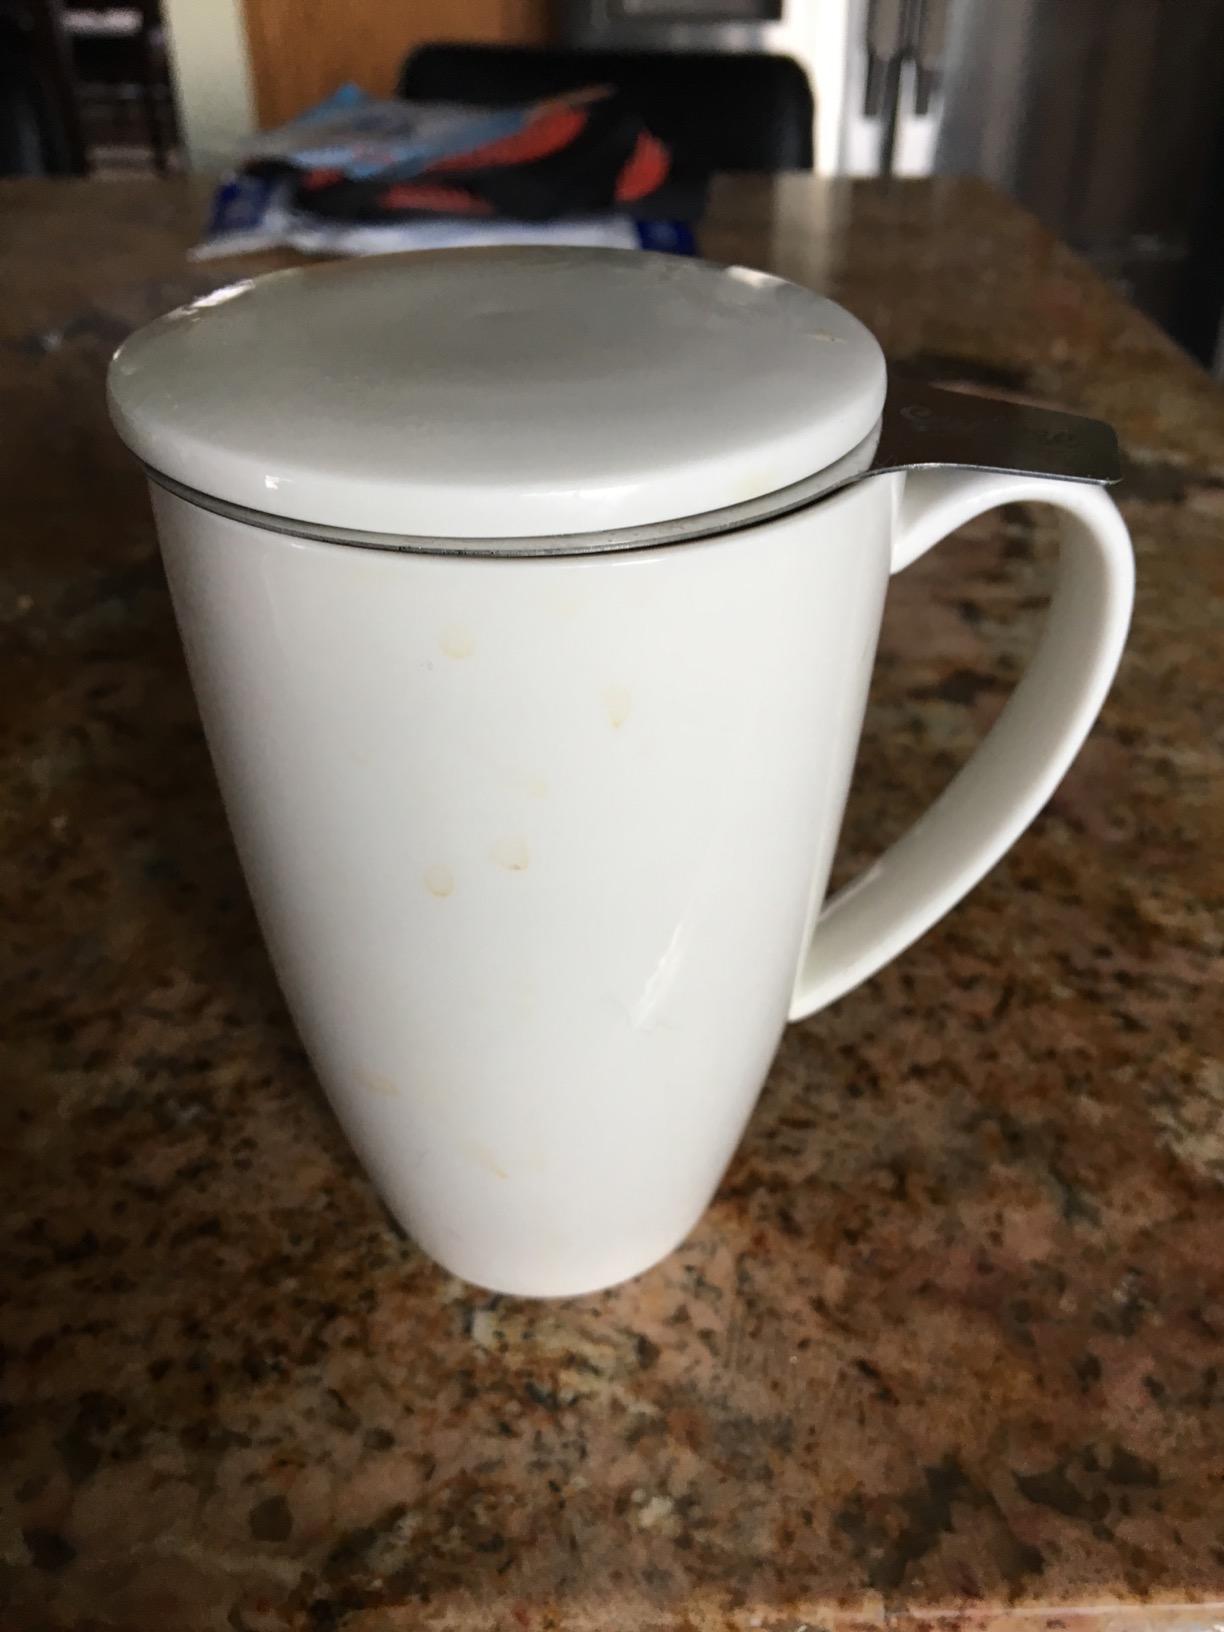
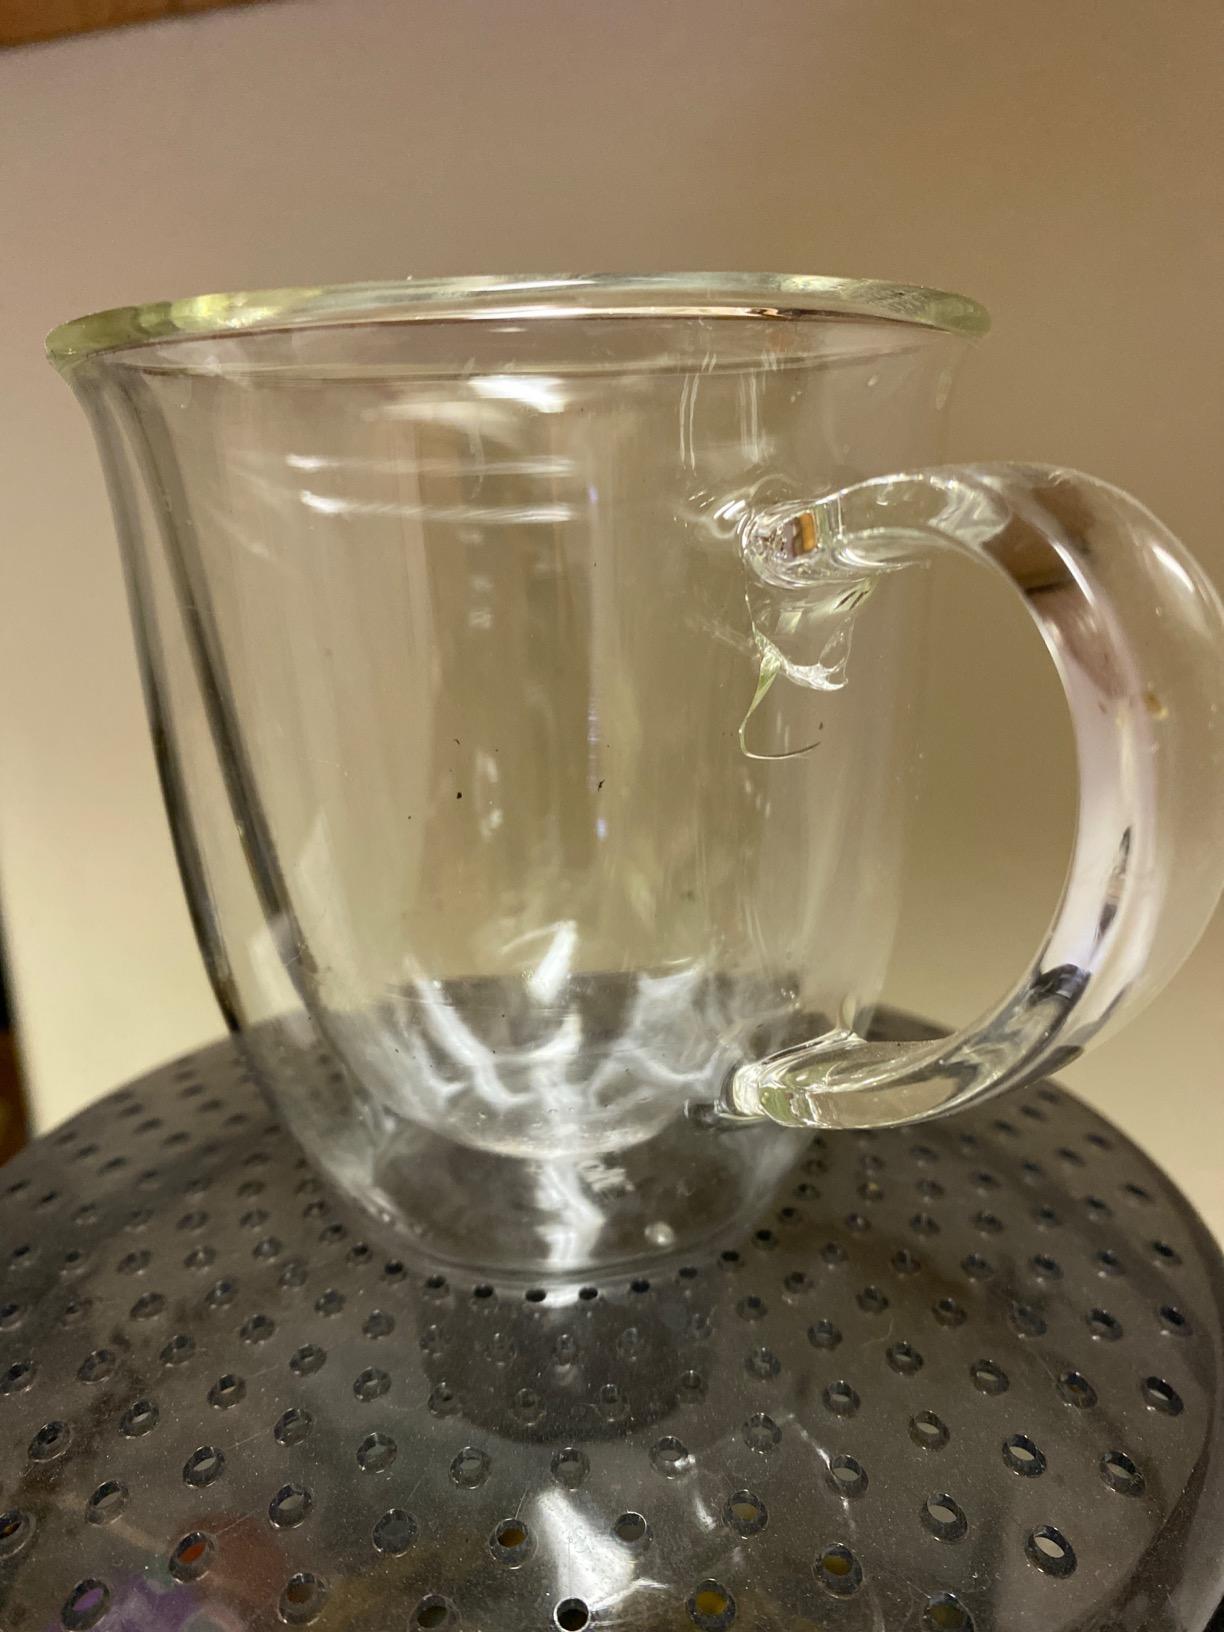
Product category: items_mug
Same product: no